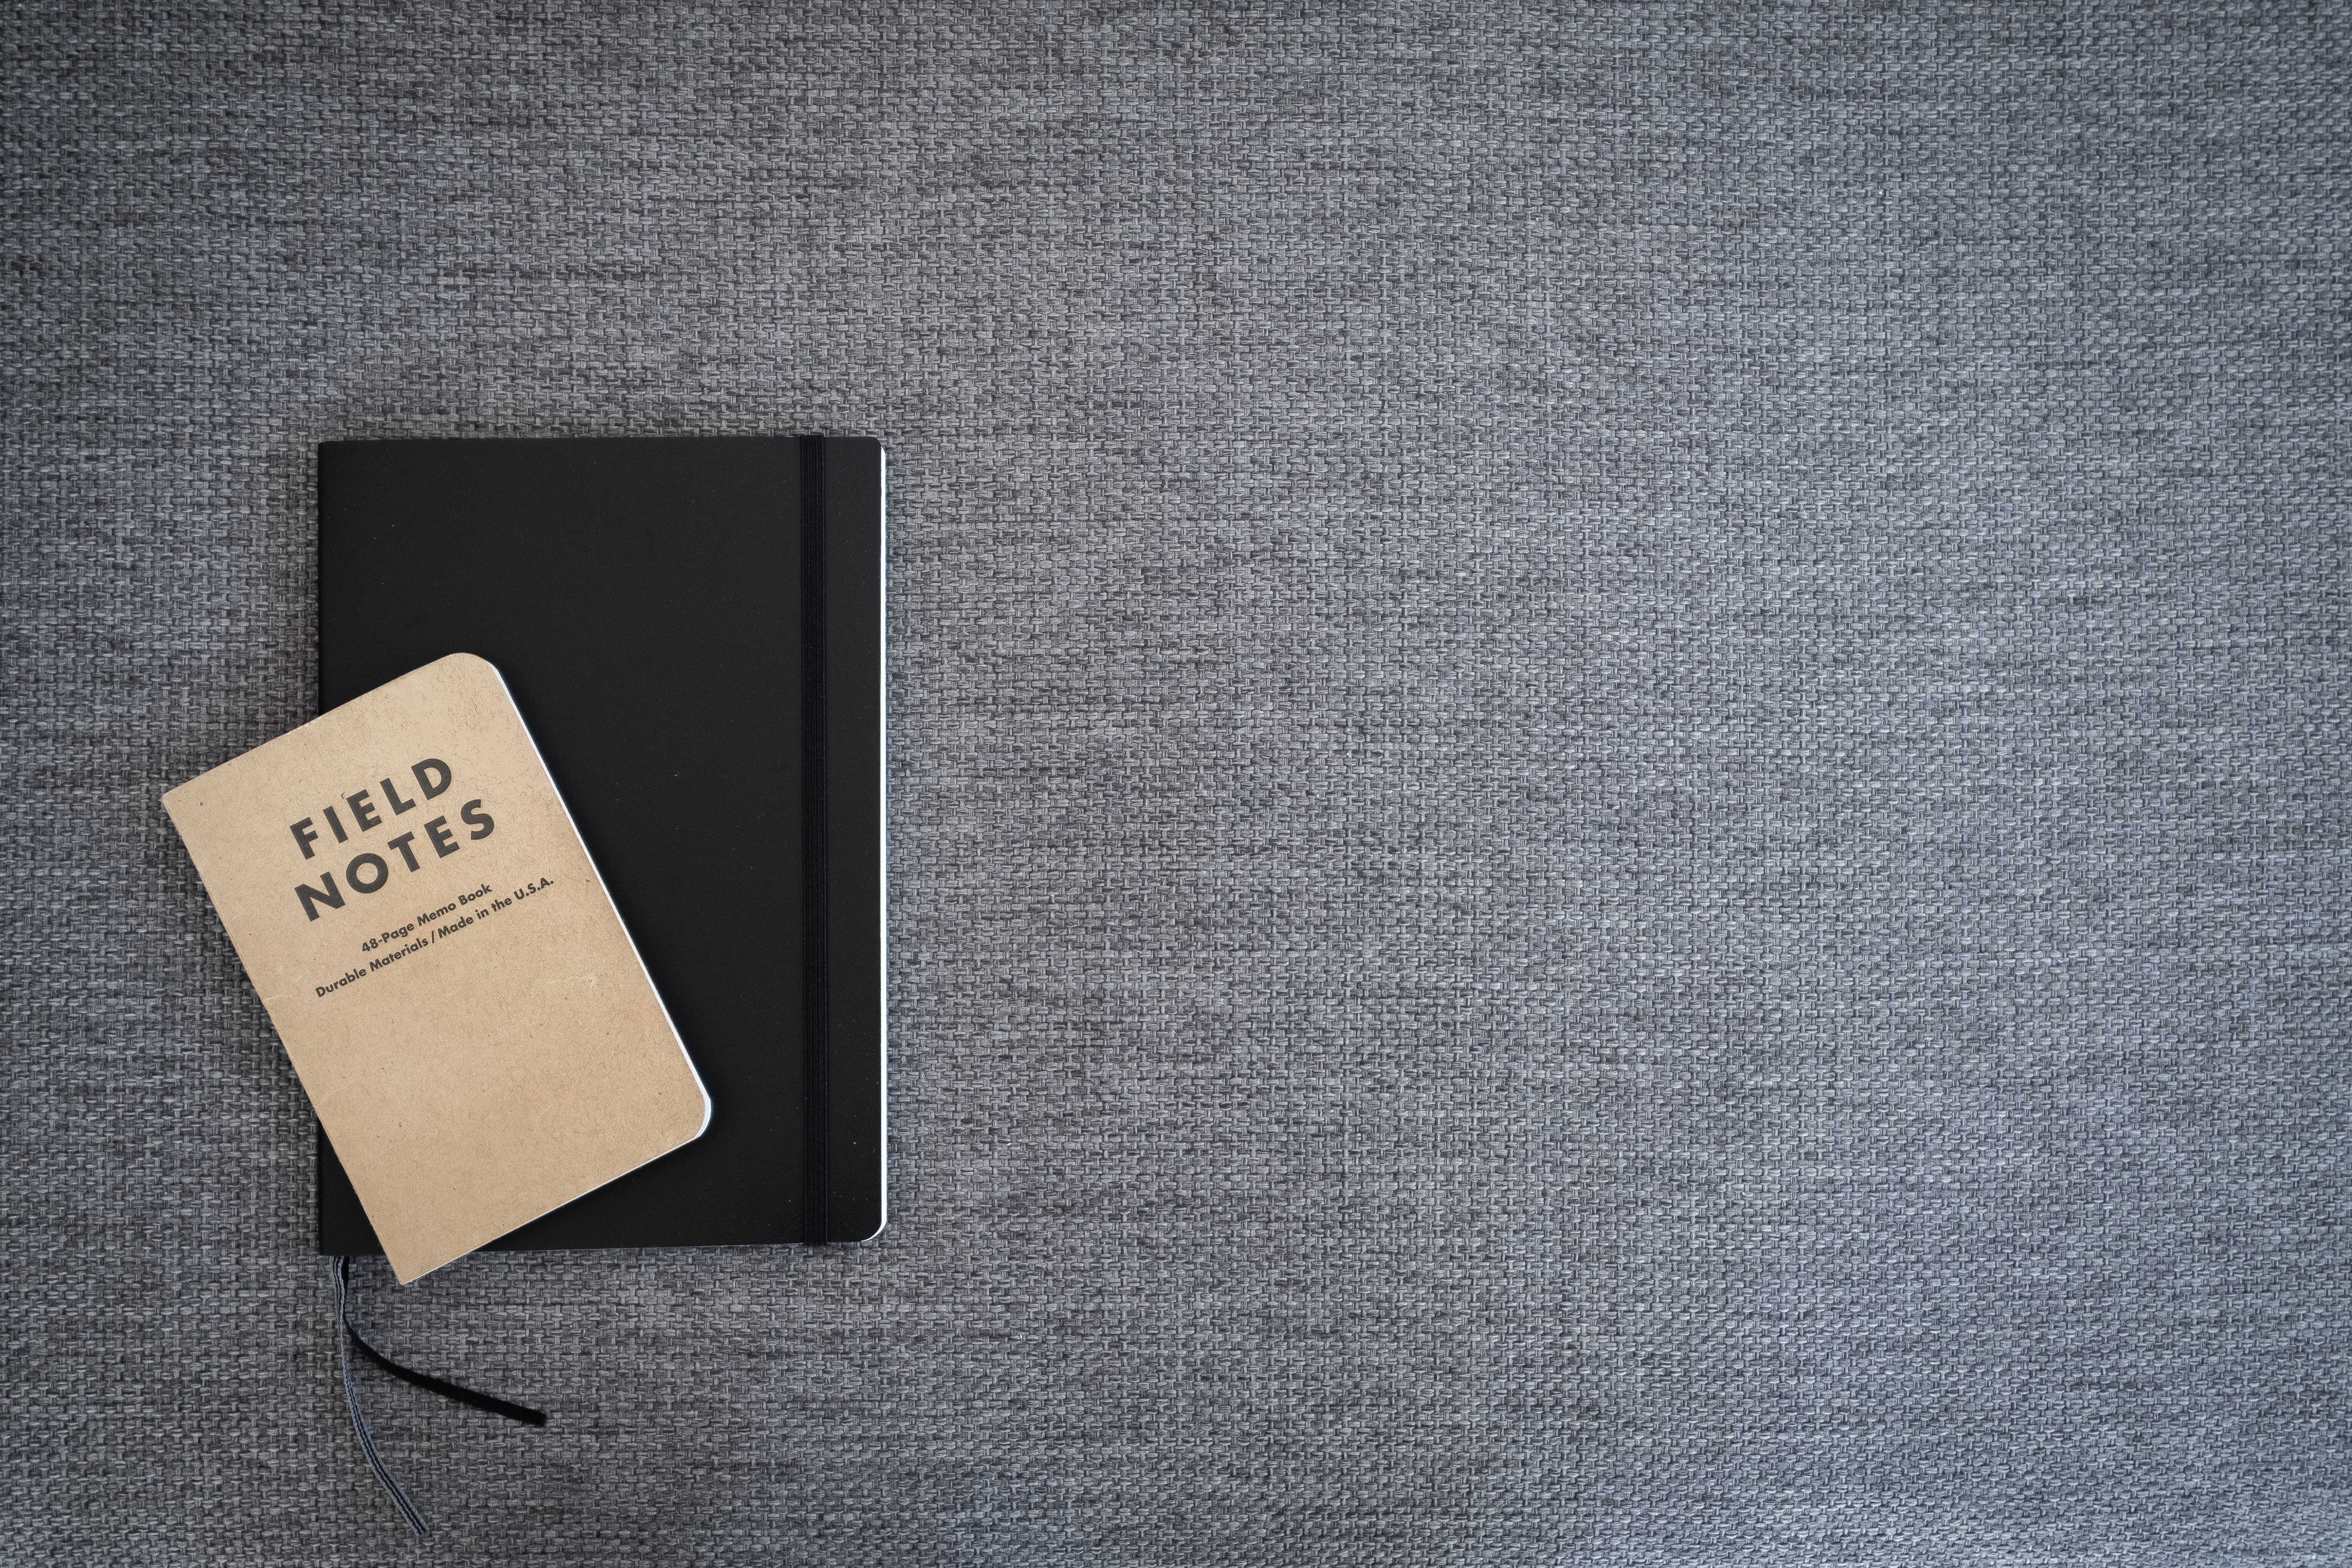
rectangle, grey, wood, font, logo, brand, electric blue, paper, paper product, pattern, art, graphics, metal, woven fabric, label